Superintendencia Nacional de Administración Tributaria

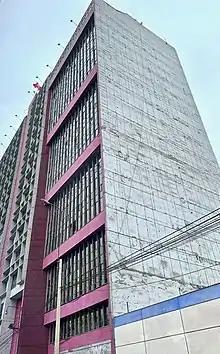
SUNAT building.jpg

Superintendencia Nacional de Aduanas y de Administración Tributaria, also known as SUNAT, is the organization which enforces customs and taxation in Peru.